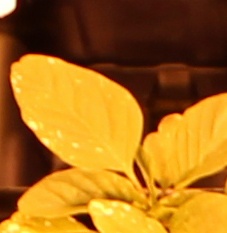
Label: Palmer Amaranth